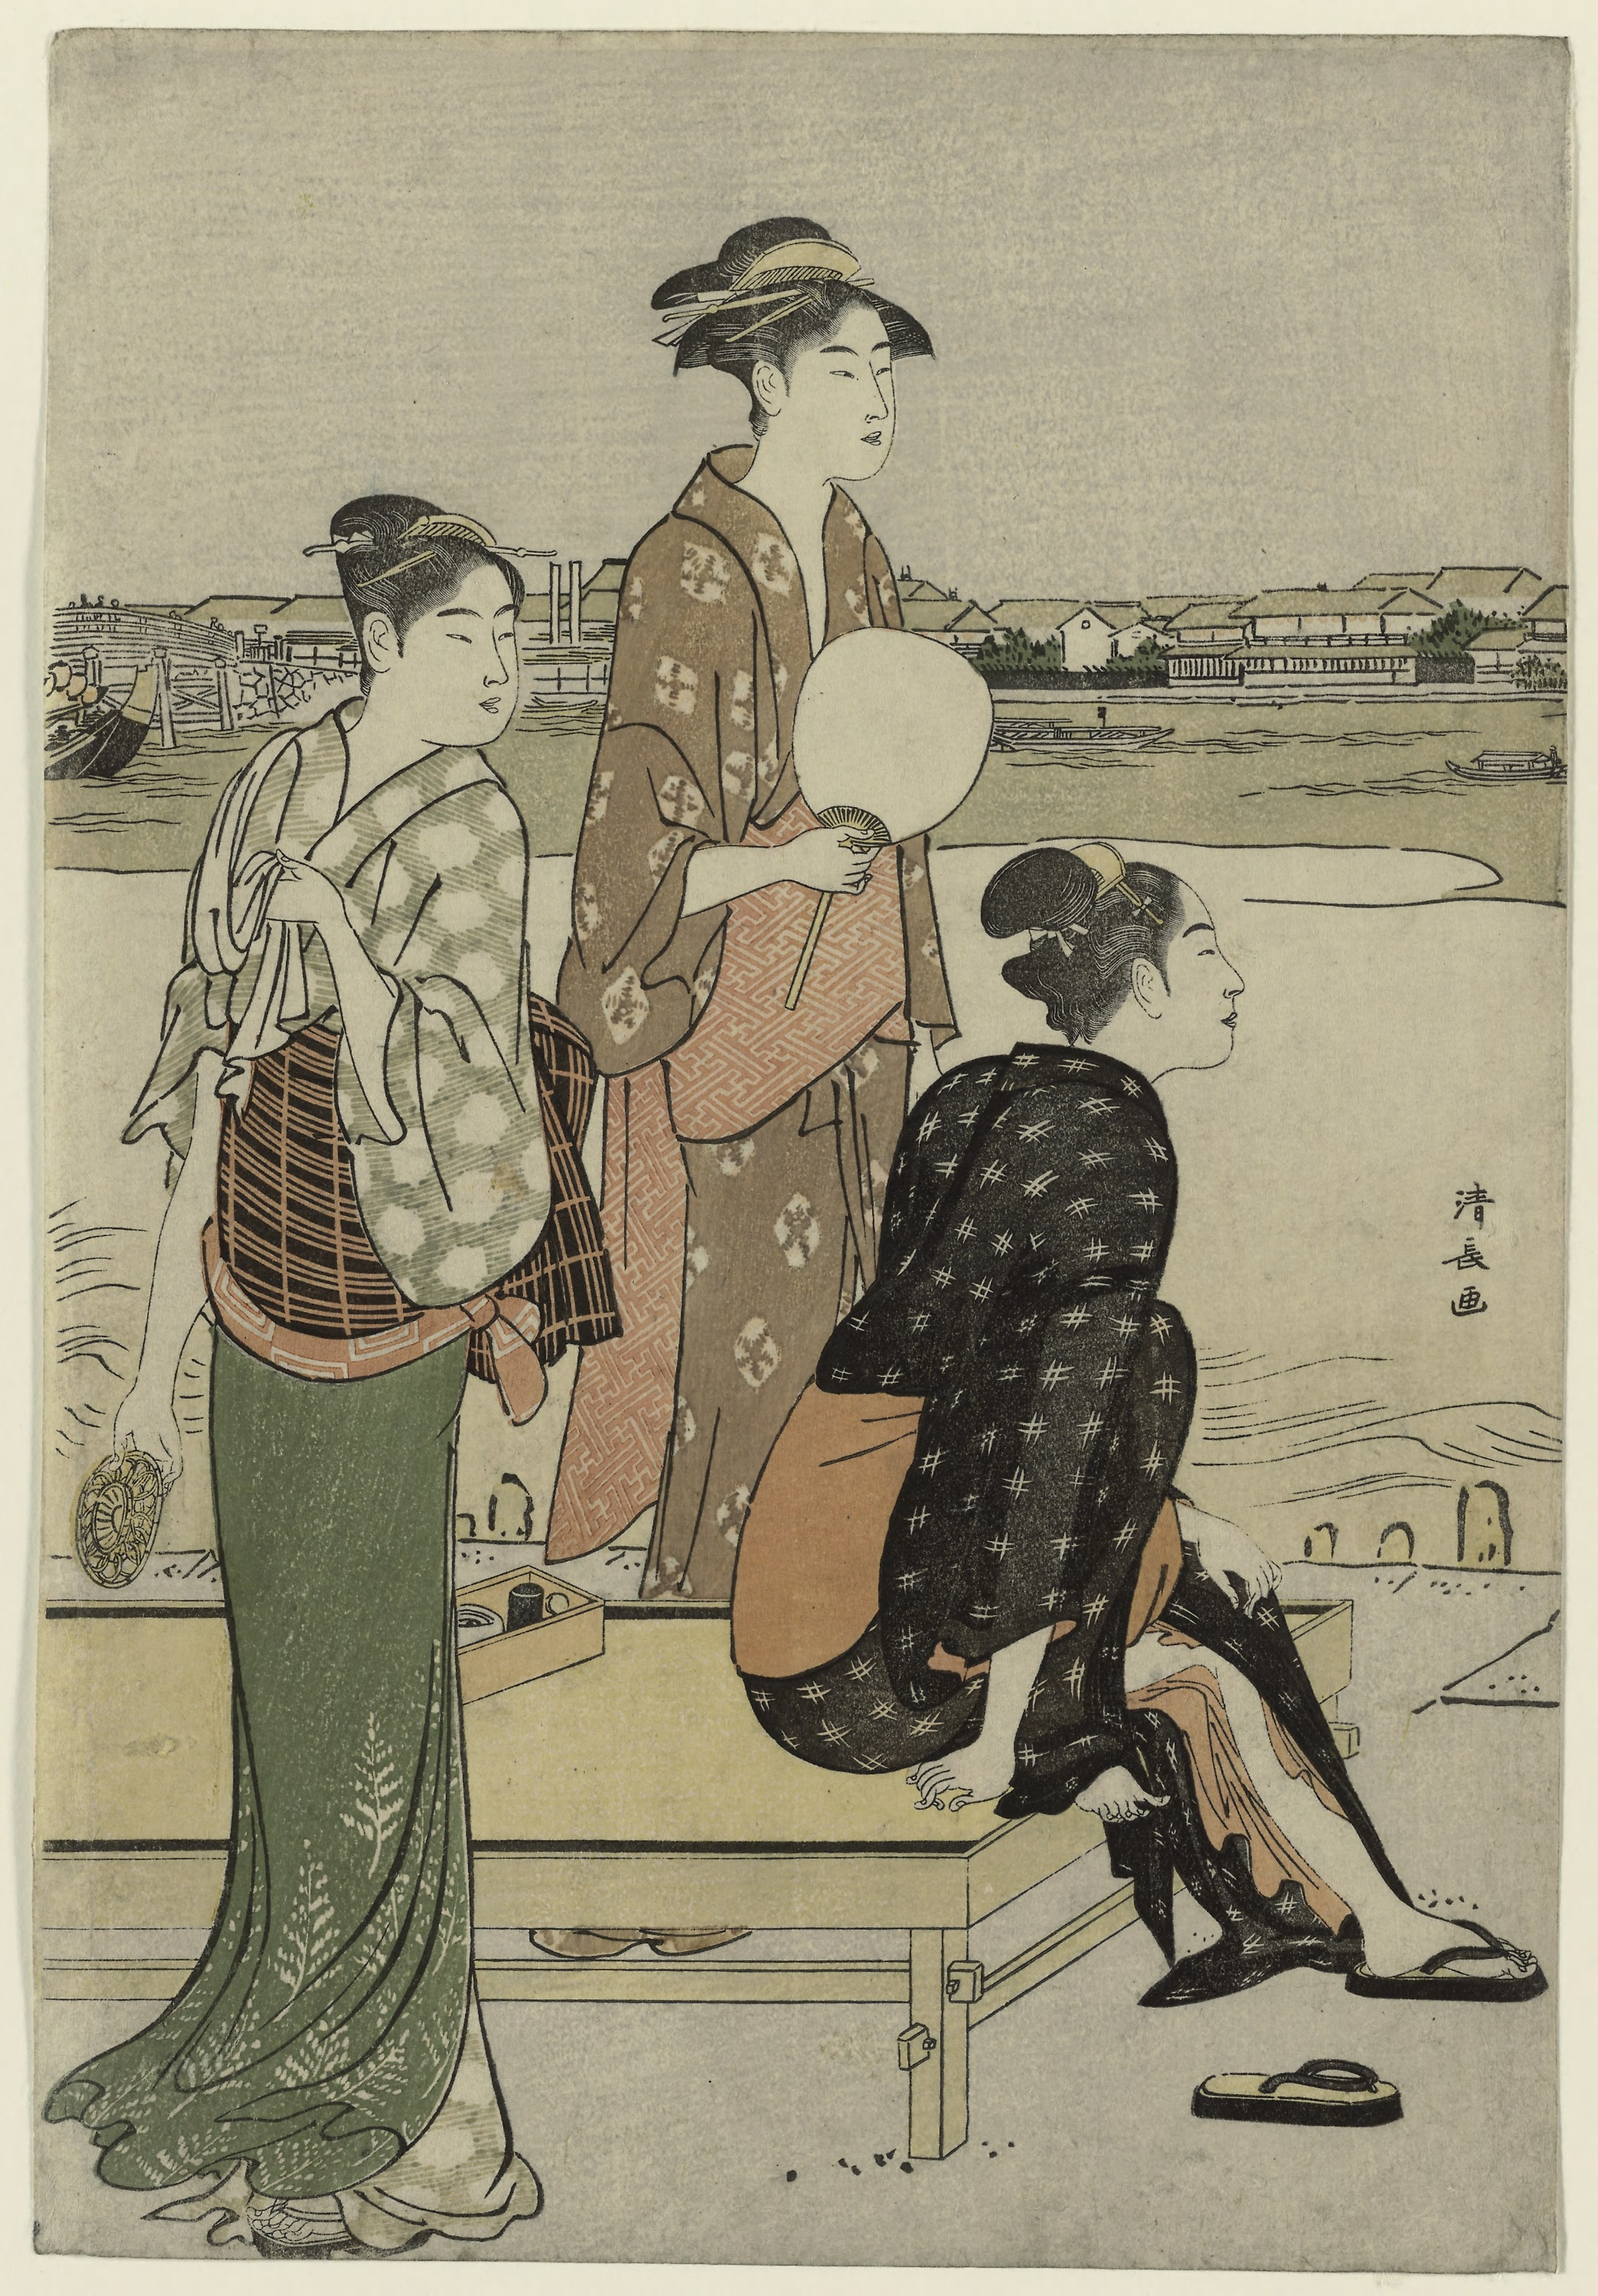
cartoon, retro style, art, illustration, vintage clothing, vintage advertisement, painting, style